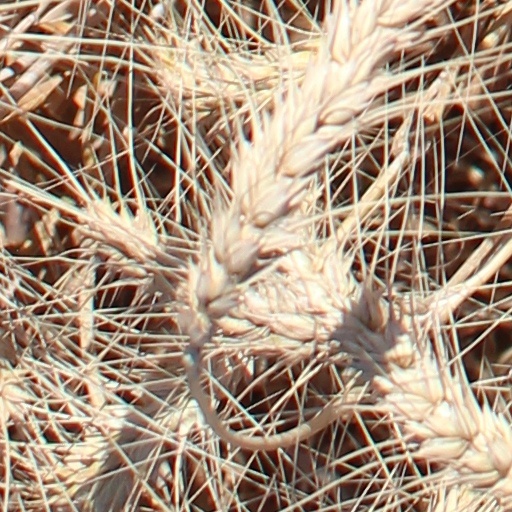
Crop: wheat